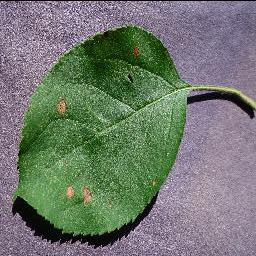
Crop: apple
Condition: black_rot